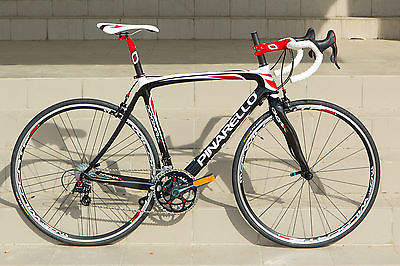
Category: bicycle